Boris Godunov (1989 film)

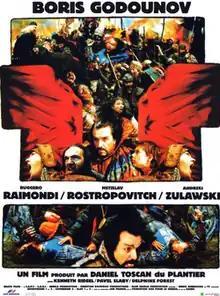
French theatrical release poster

Boris Godounov is a 1989 musical drama film written and directed by Andrzej Żuławski, based on the opera of the same name by Modest Mussorgsky and the 1825 play of the same name by Alexander Pushkin.